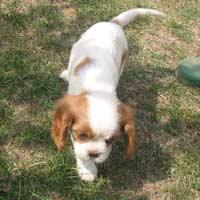
Blenheim_spaniel